Mustafa III

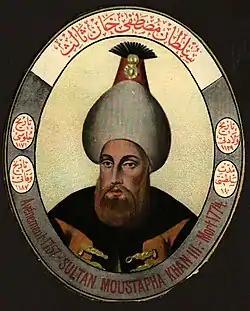
Mustafa III

Koca Ragıp Pasha, who remained grand vizier until 1763, pursued a peace policy towards neighboring countries. But the increasing influence of Russia over the Caucasus and its intention to control Poland created tension between the Ottomans and Russia. Ragıp Pasha's successor Muhsinzade Mehmed Pasha also preferred to remain at peace, and Mustafa's insistence on war ("I will find some means of humbling those infidels") with Russia led to his resignation in 1768. The Sultan expected to gain an easy victory over the Russians, but in fact the Ottomans were unprepared for a long war. During the war, military reforms were undertaken, with the assistance of French officer François Baron de Tott. They included the modernization of artillery corps and the foundation of the Naval Engineering School in 1773. The war was disastrous for the Ottoman Empire. The Russian armies occupied Crimea, Romania and parts of Bulgaria.